Rape of the Sabine women

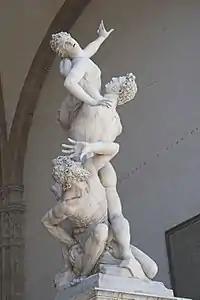
"Abduction of a Sabine Woman" by Giambologna, Loggia dei Lanzi, Florence

The 16th-century Italo-Flemish sculptor Giambologna sculpted a representation of this theme with three figures (a man lifting a woman into the air while a second man crouches), carved from a single block of marble. This sculpture is considered Giambologna's masterpiece. Originally intended as nothing more than a demonstration of the artist's ability to create a complex sculptural group, its subject matter, the legendary rape of the Sabines, had to be invented after Francesco I de' Medici, Grand Duke of Tuscany, decreed that it be put on public display in the Loggia dei Lanzi in Piazza della Signoria, Florence.